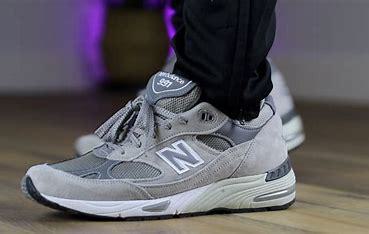
Brand: New
Model: Balance New Balance 991 Made In England Marathon